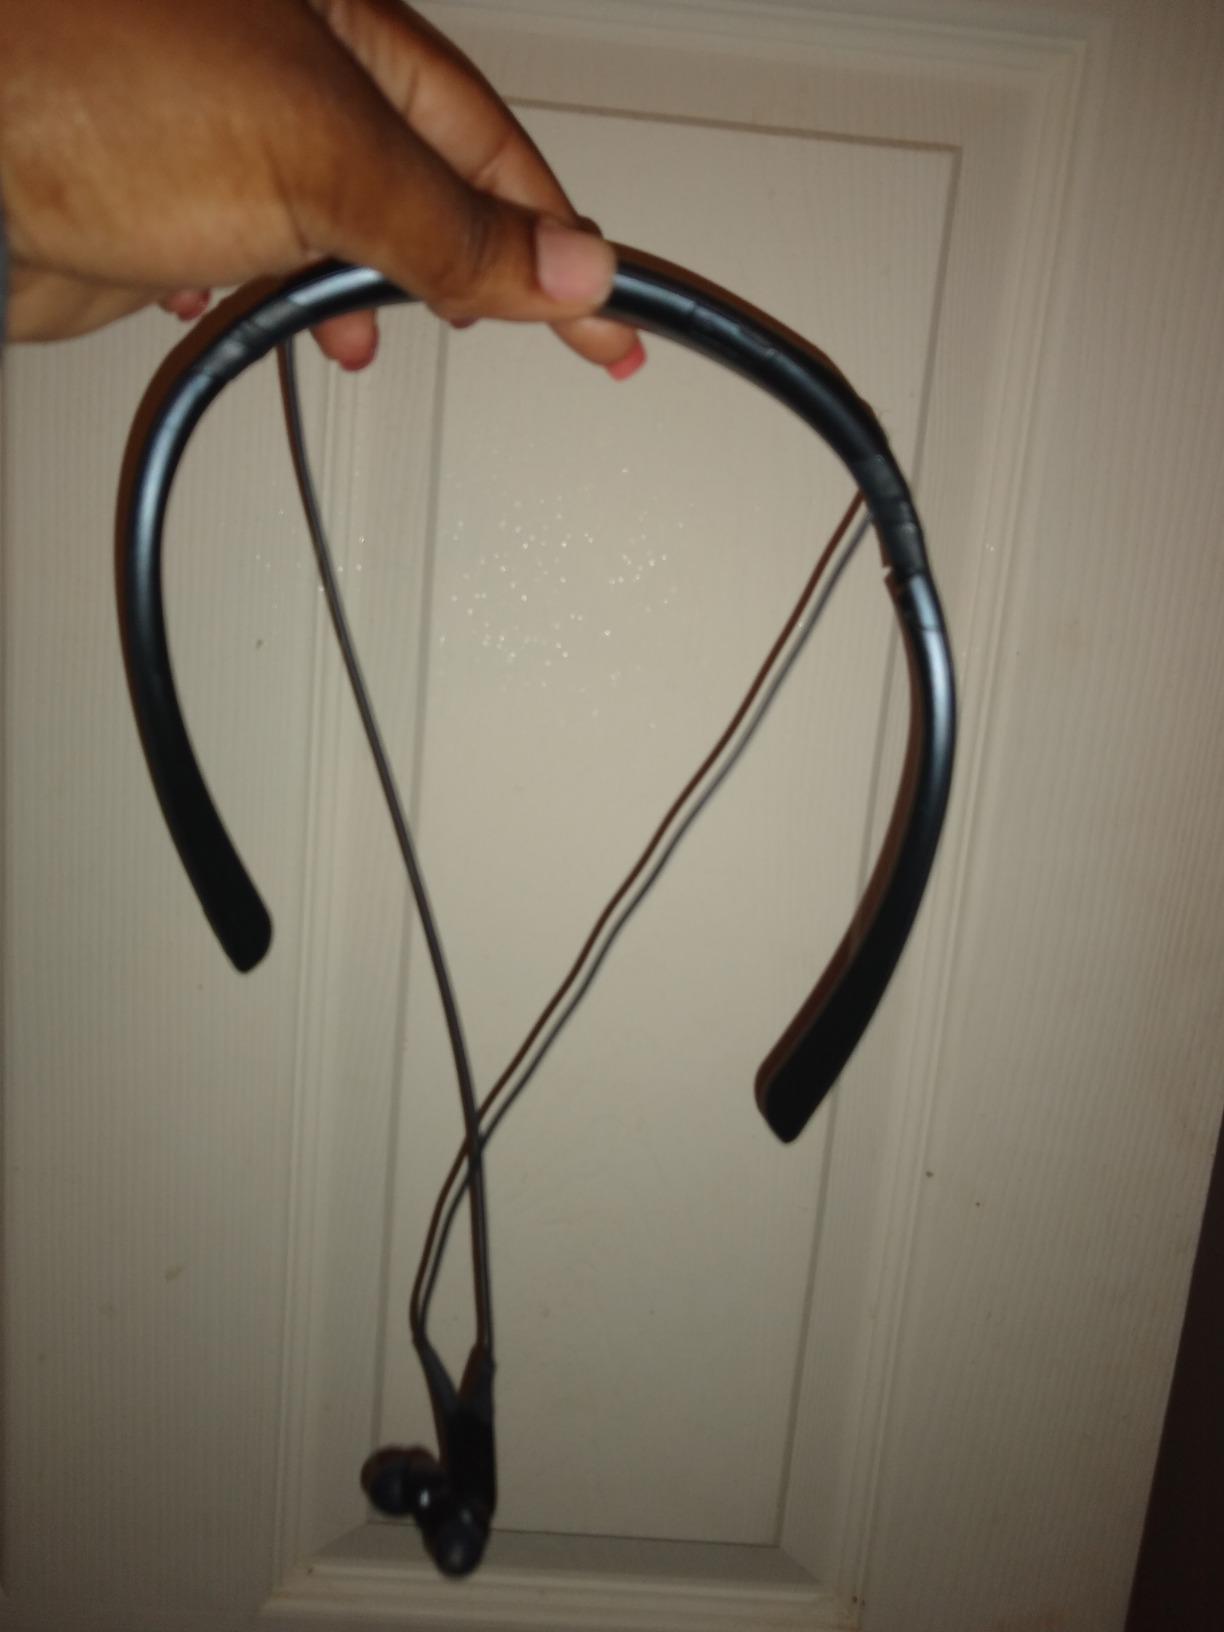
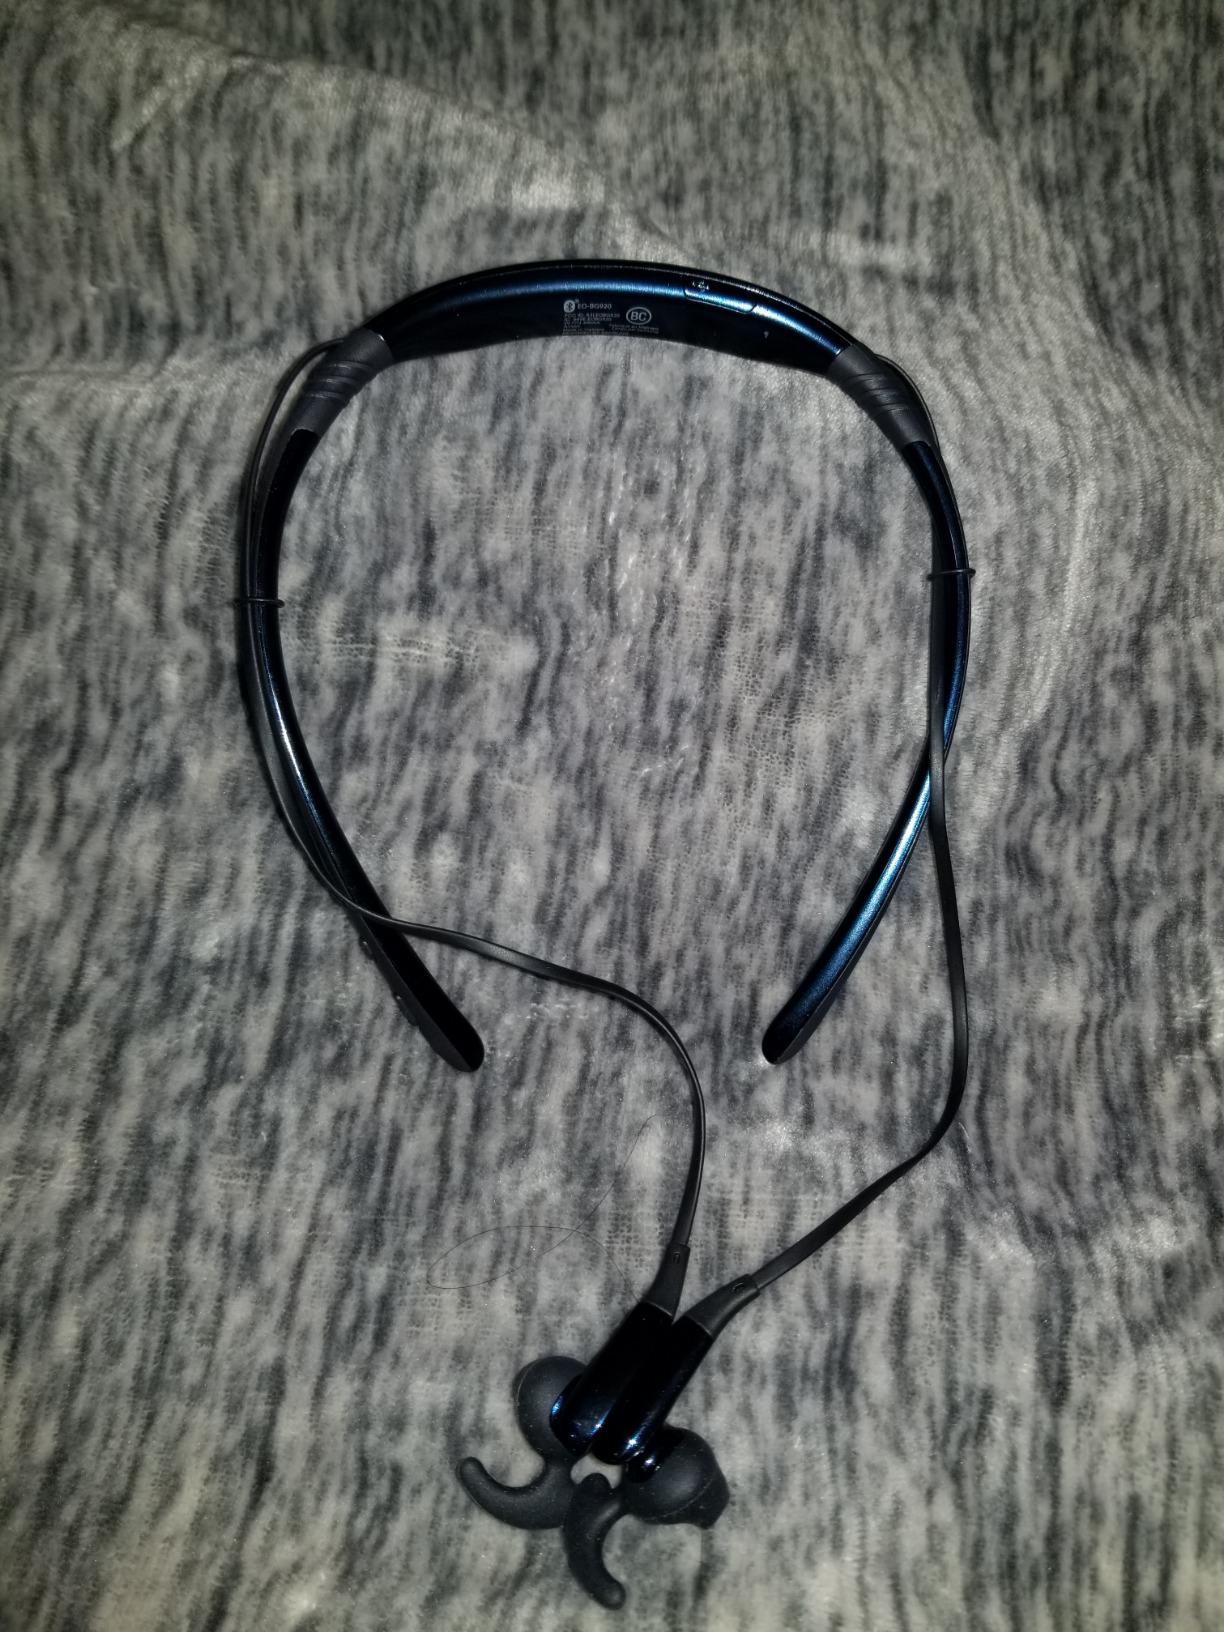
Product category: headphones
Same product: no